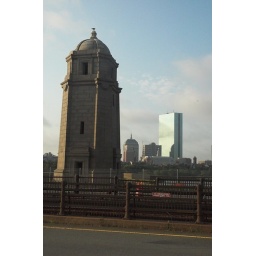
The Longfellow bridge tower dwarfing the Boston skyline in the distance